Hamlet. XXI Century

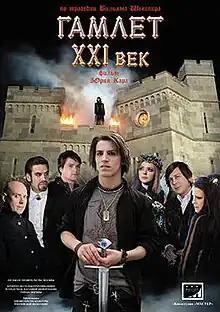

Hamlet. XXI Century is a 2009 four-episode television miniseries by Yuri Kara. It is an adaptation and modernization of William Shakespeare's tragedy "Hamlet".